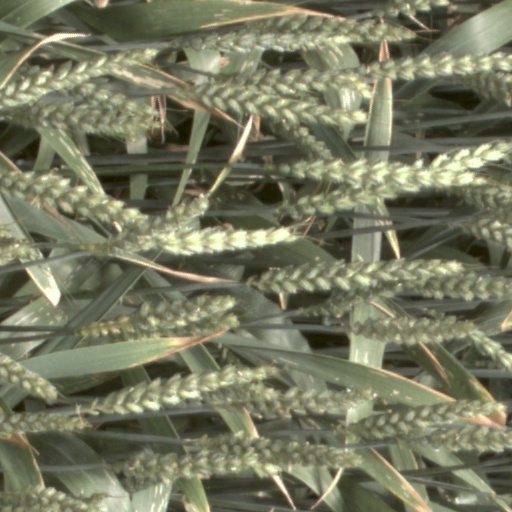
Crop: wheat